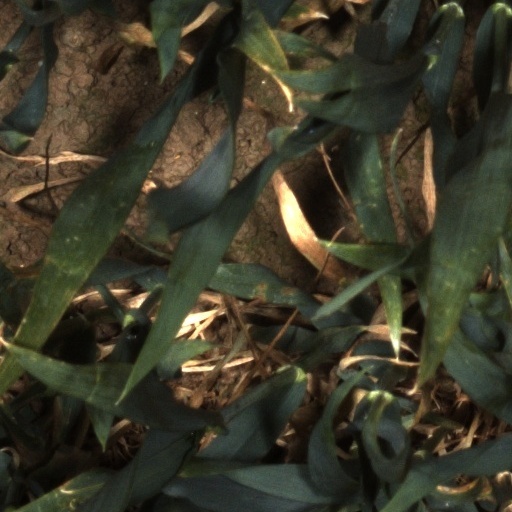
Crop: wheat